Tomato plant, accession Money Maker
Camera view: horizontal (90 deg, fisheye); turntable rotation: 0 degrees
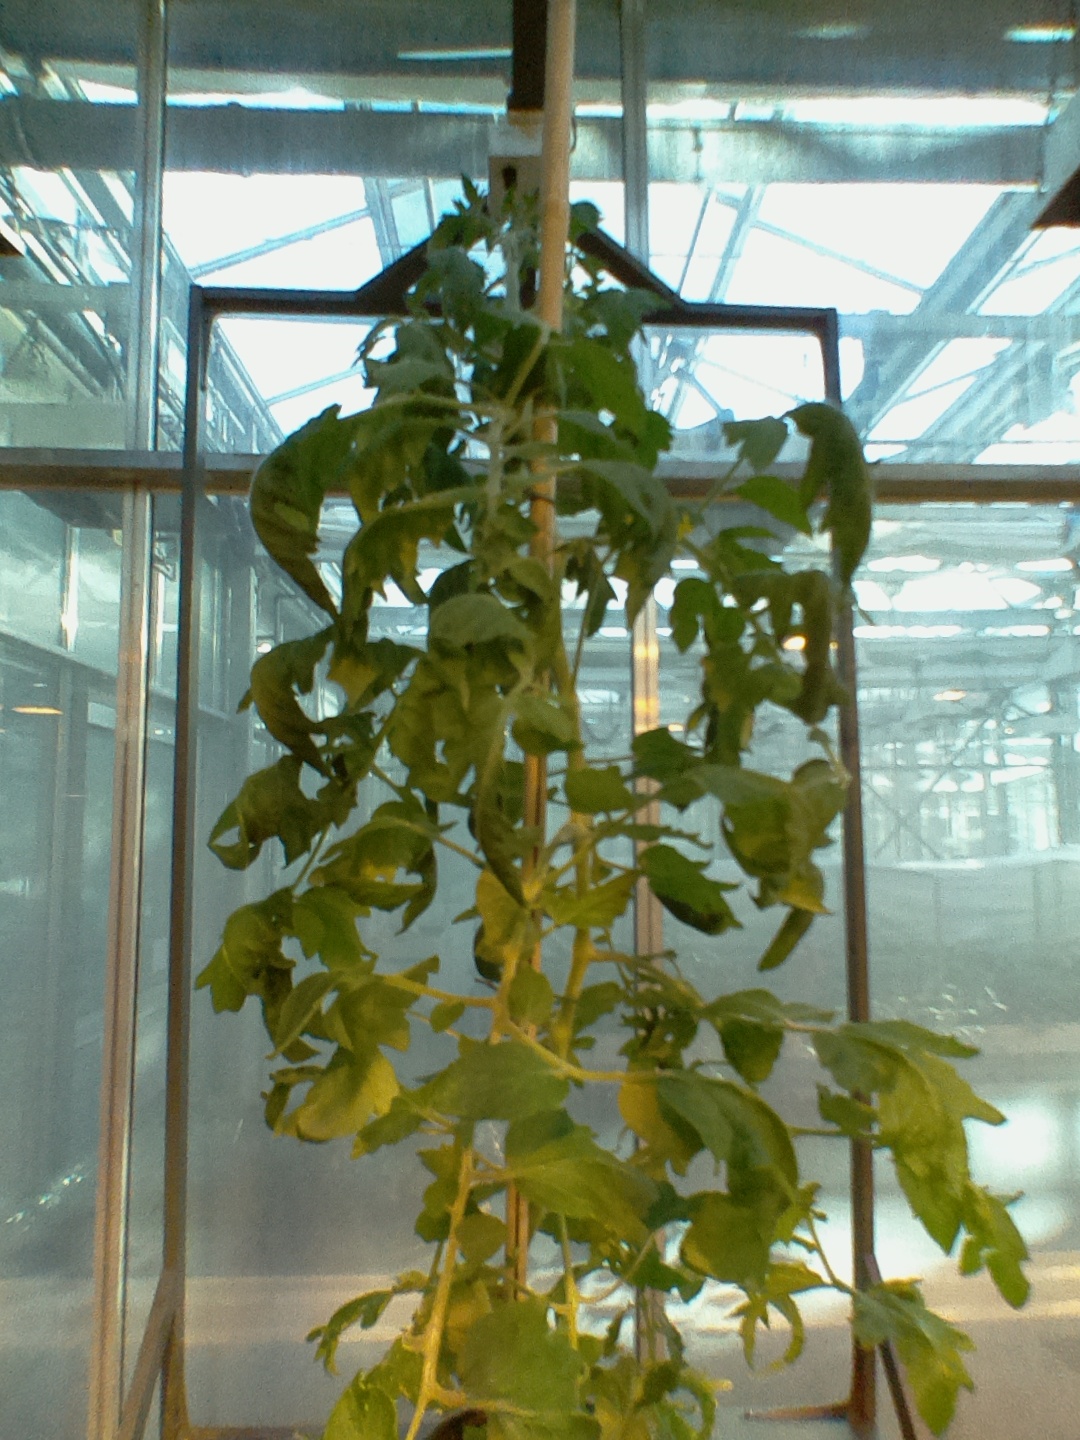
BBCH growth stage 67: Full flowering, 70%-80% of flowers open, more petals falling